Paul van Vianen

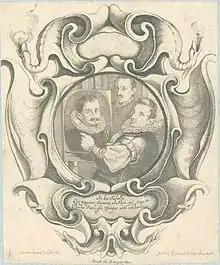
Portrait of Paul van Vianen (portrayed as being painted by Hans von Aachen), engraving after an original painting by Hans von Aachen and adorned with an ornamental frame in auricular style

Paul van Vianen or Paulus Willemsz van Vianen (1570–1614) was a silversmith, medallist and sculptor of the Northern Netherlands, trained in Northern Mannerism but then important in developing the Baroque auricular style with his brother Adam van Vianen.